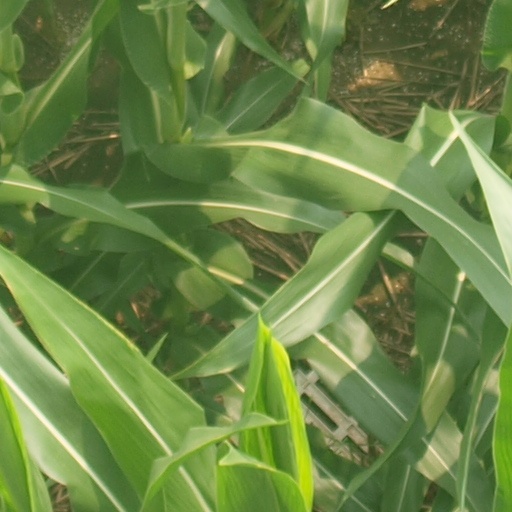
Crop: maize; corn